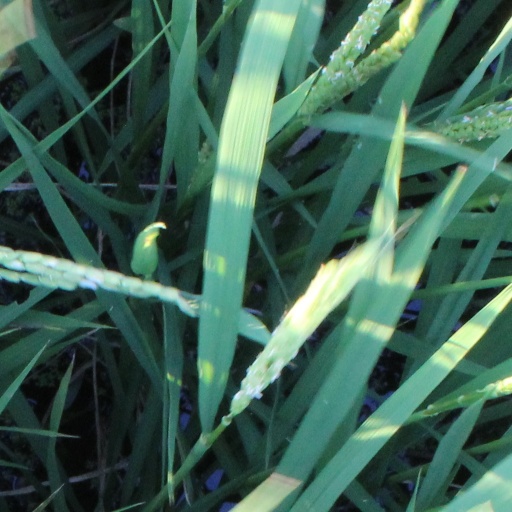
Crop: rice